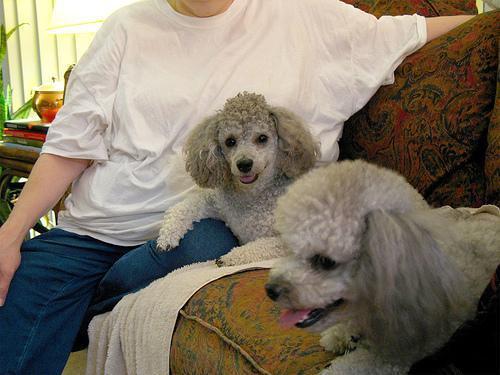
miniature_poodle